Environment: real
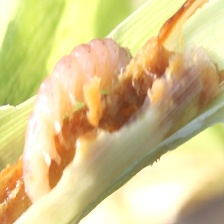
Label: fall_armyworm